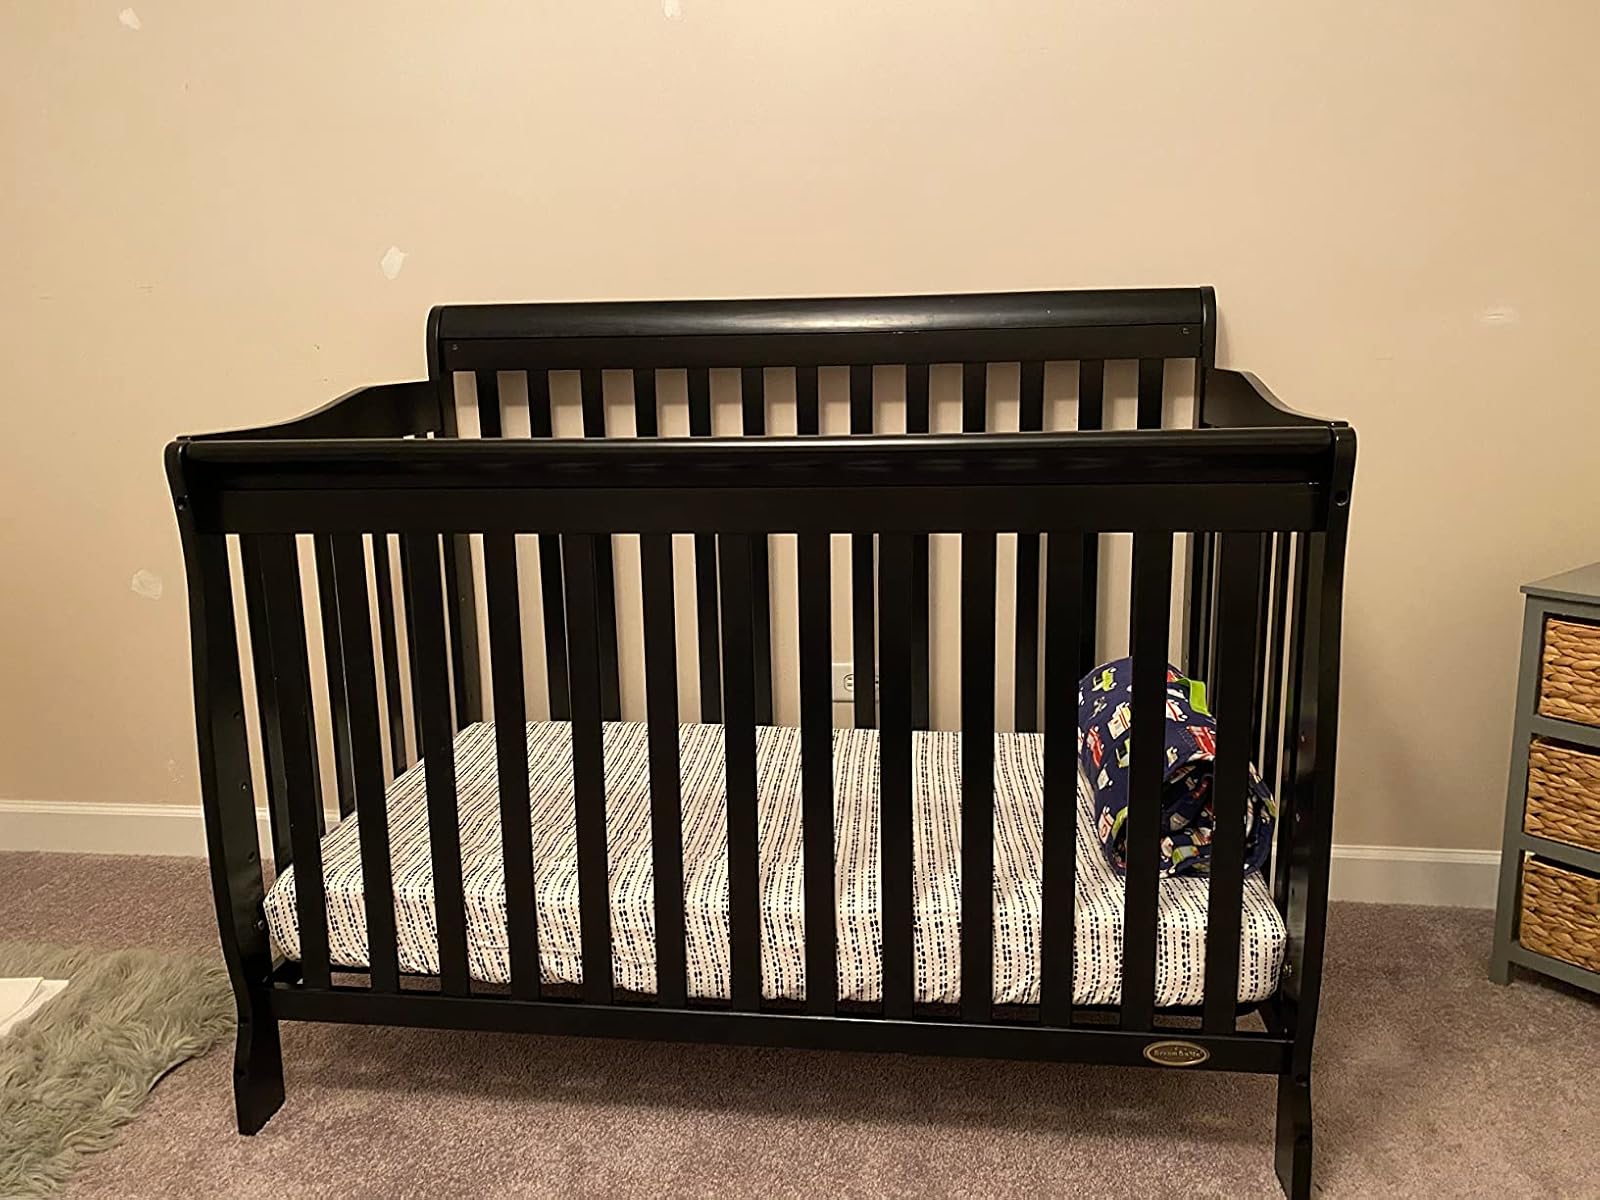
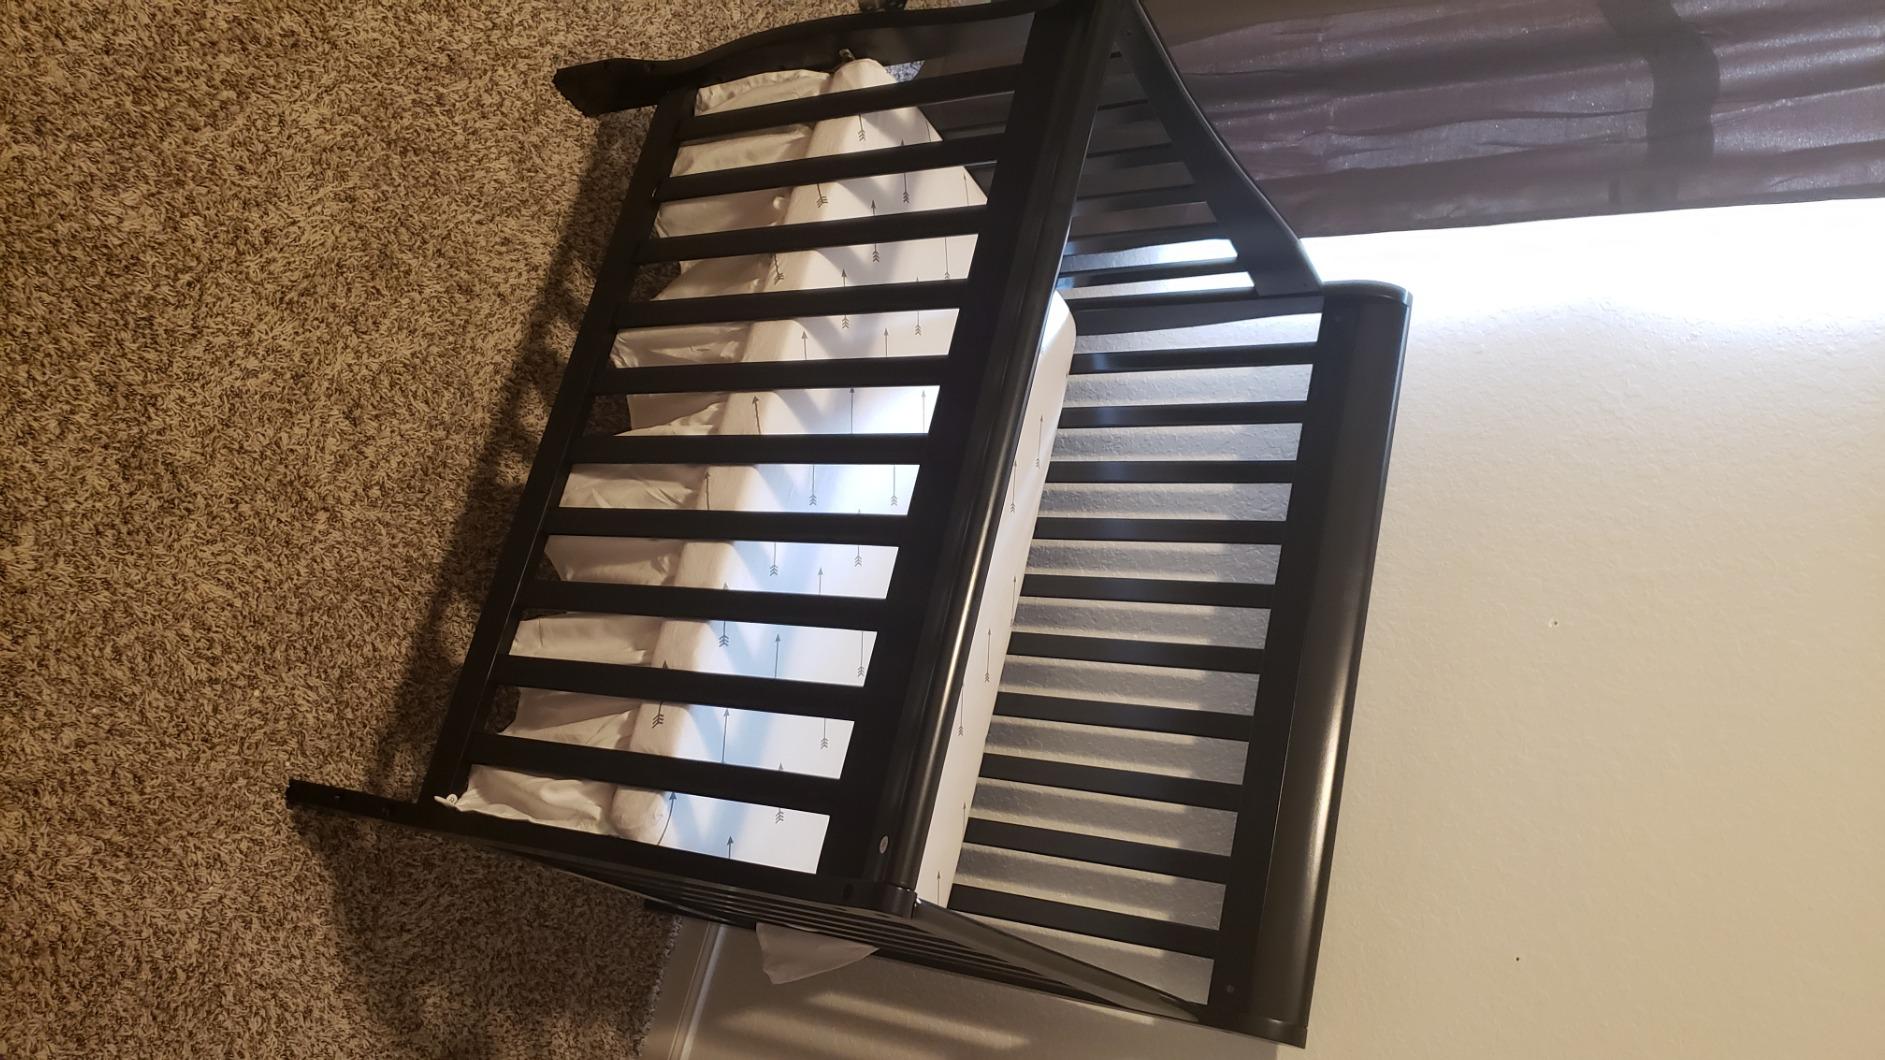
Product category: products_crib
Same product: no